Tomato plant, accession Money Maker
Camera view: vertical (180 deg); turntable rotation: 180 degrees
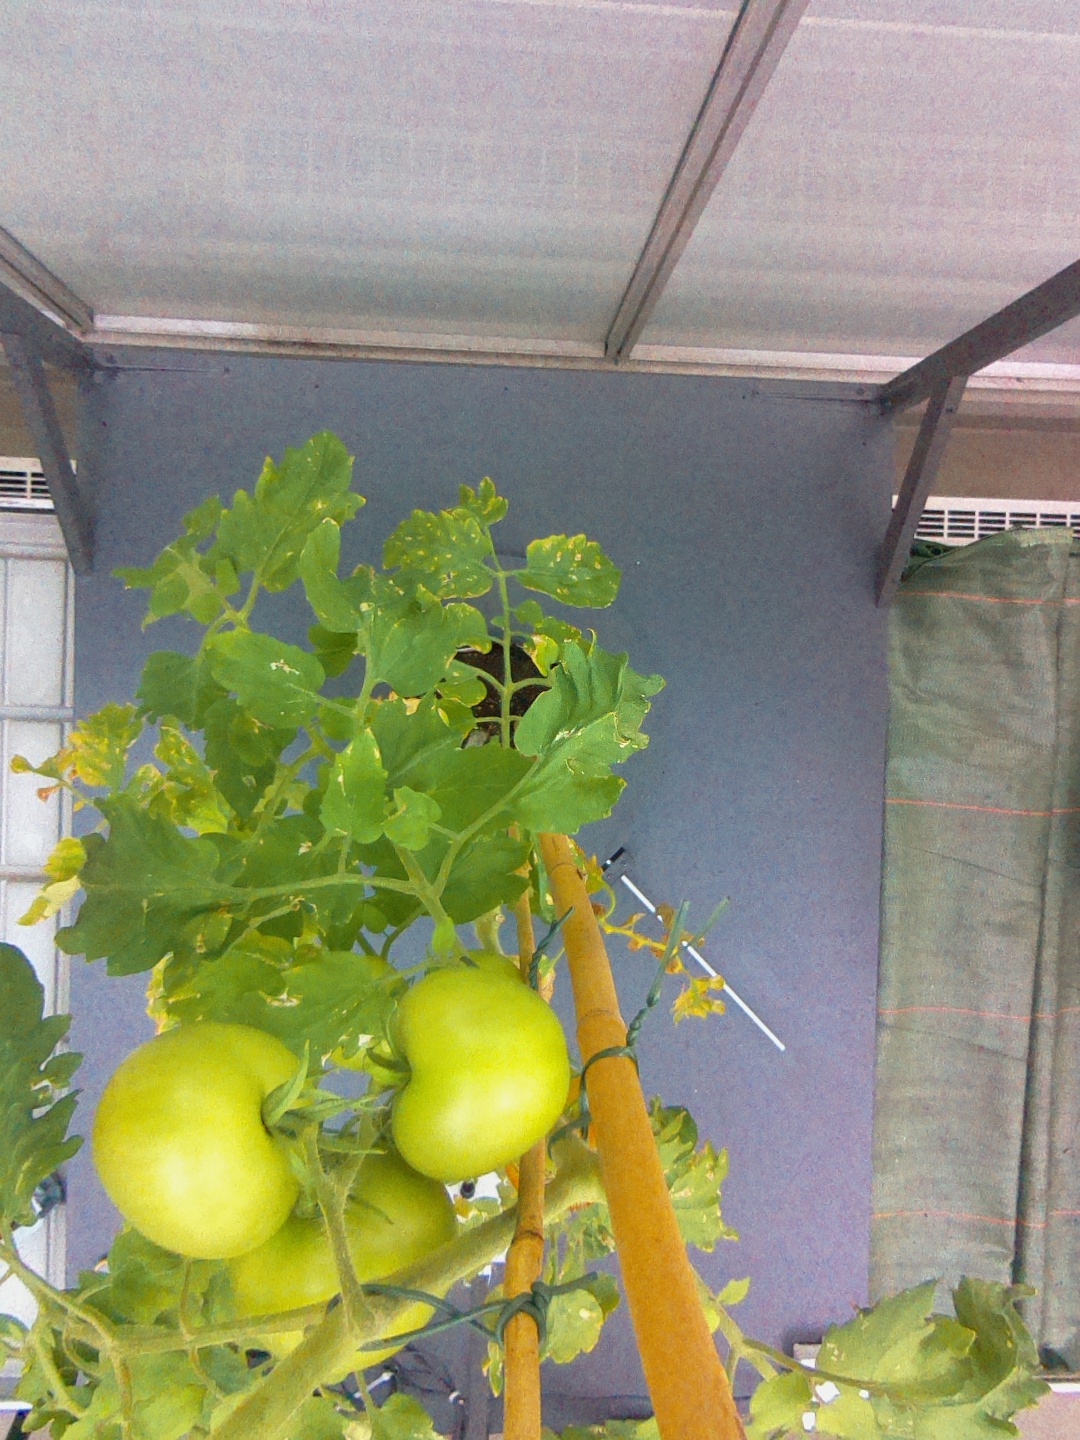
BBCH growth stage 72: 20%-30% of final fruit size